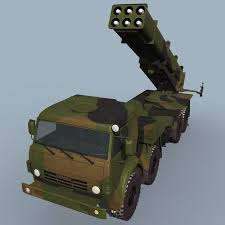
Label: Self Propelled Artillery